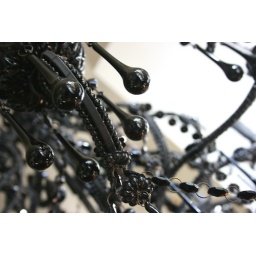
under the black lamp